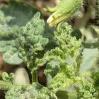
Crop: Tomato
Condition: virosis-d